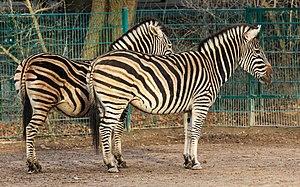
Le zèbre de Chapman est l'une des six sous-espèces de zèbre.